2023 African Women's Junior Handball Championship

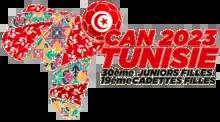

The 2023 African Women's Junior Handball Championship was held in Monastir, Tunisia from 7 to 14 September 2023. It also acted as qualification tournament for the 2024 Women's Junior World Handball Championship to be held in North Macedonia.